Baring Union Christian College

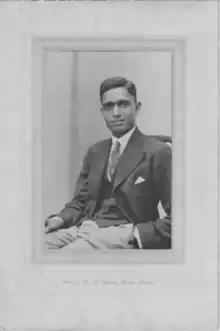
Terence Khushal-Singh, founder and first principal of Baring Christian College

Reverend Francis Henry Baring, a missionary, established Baring Boys boarding school on behalf of the Church Mission Society in April 1878. Baring High School was opened in the 1930s. Baring Union Christian College was established in June 1944.